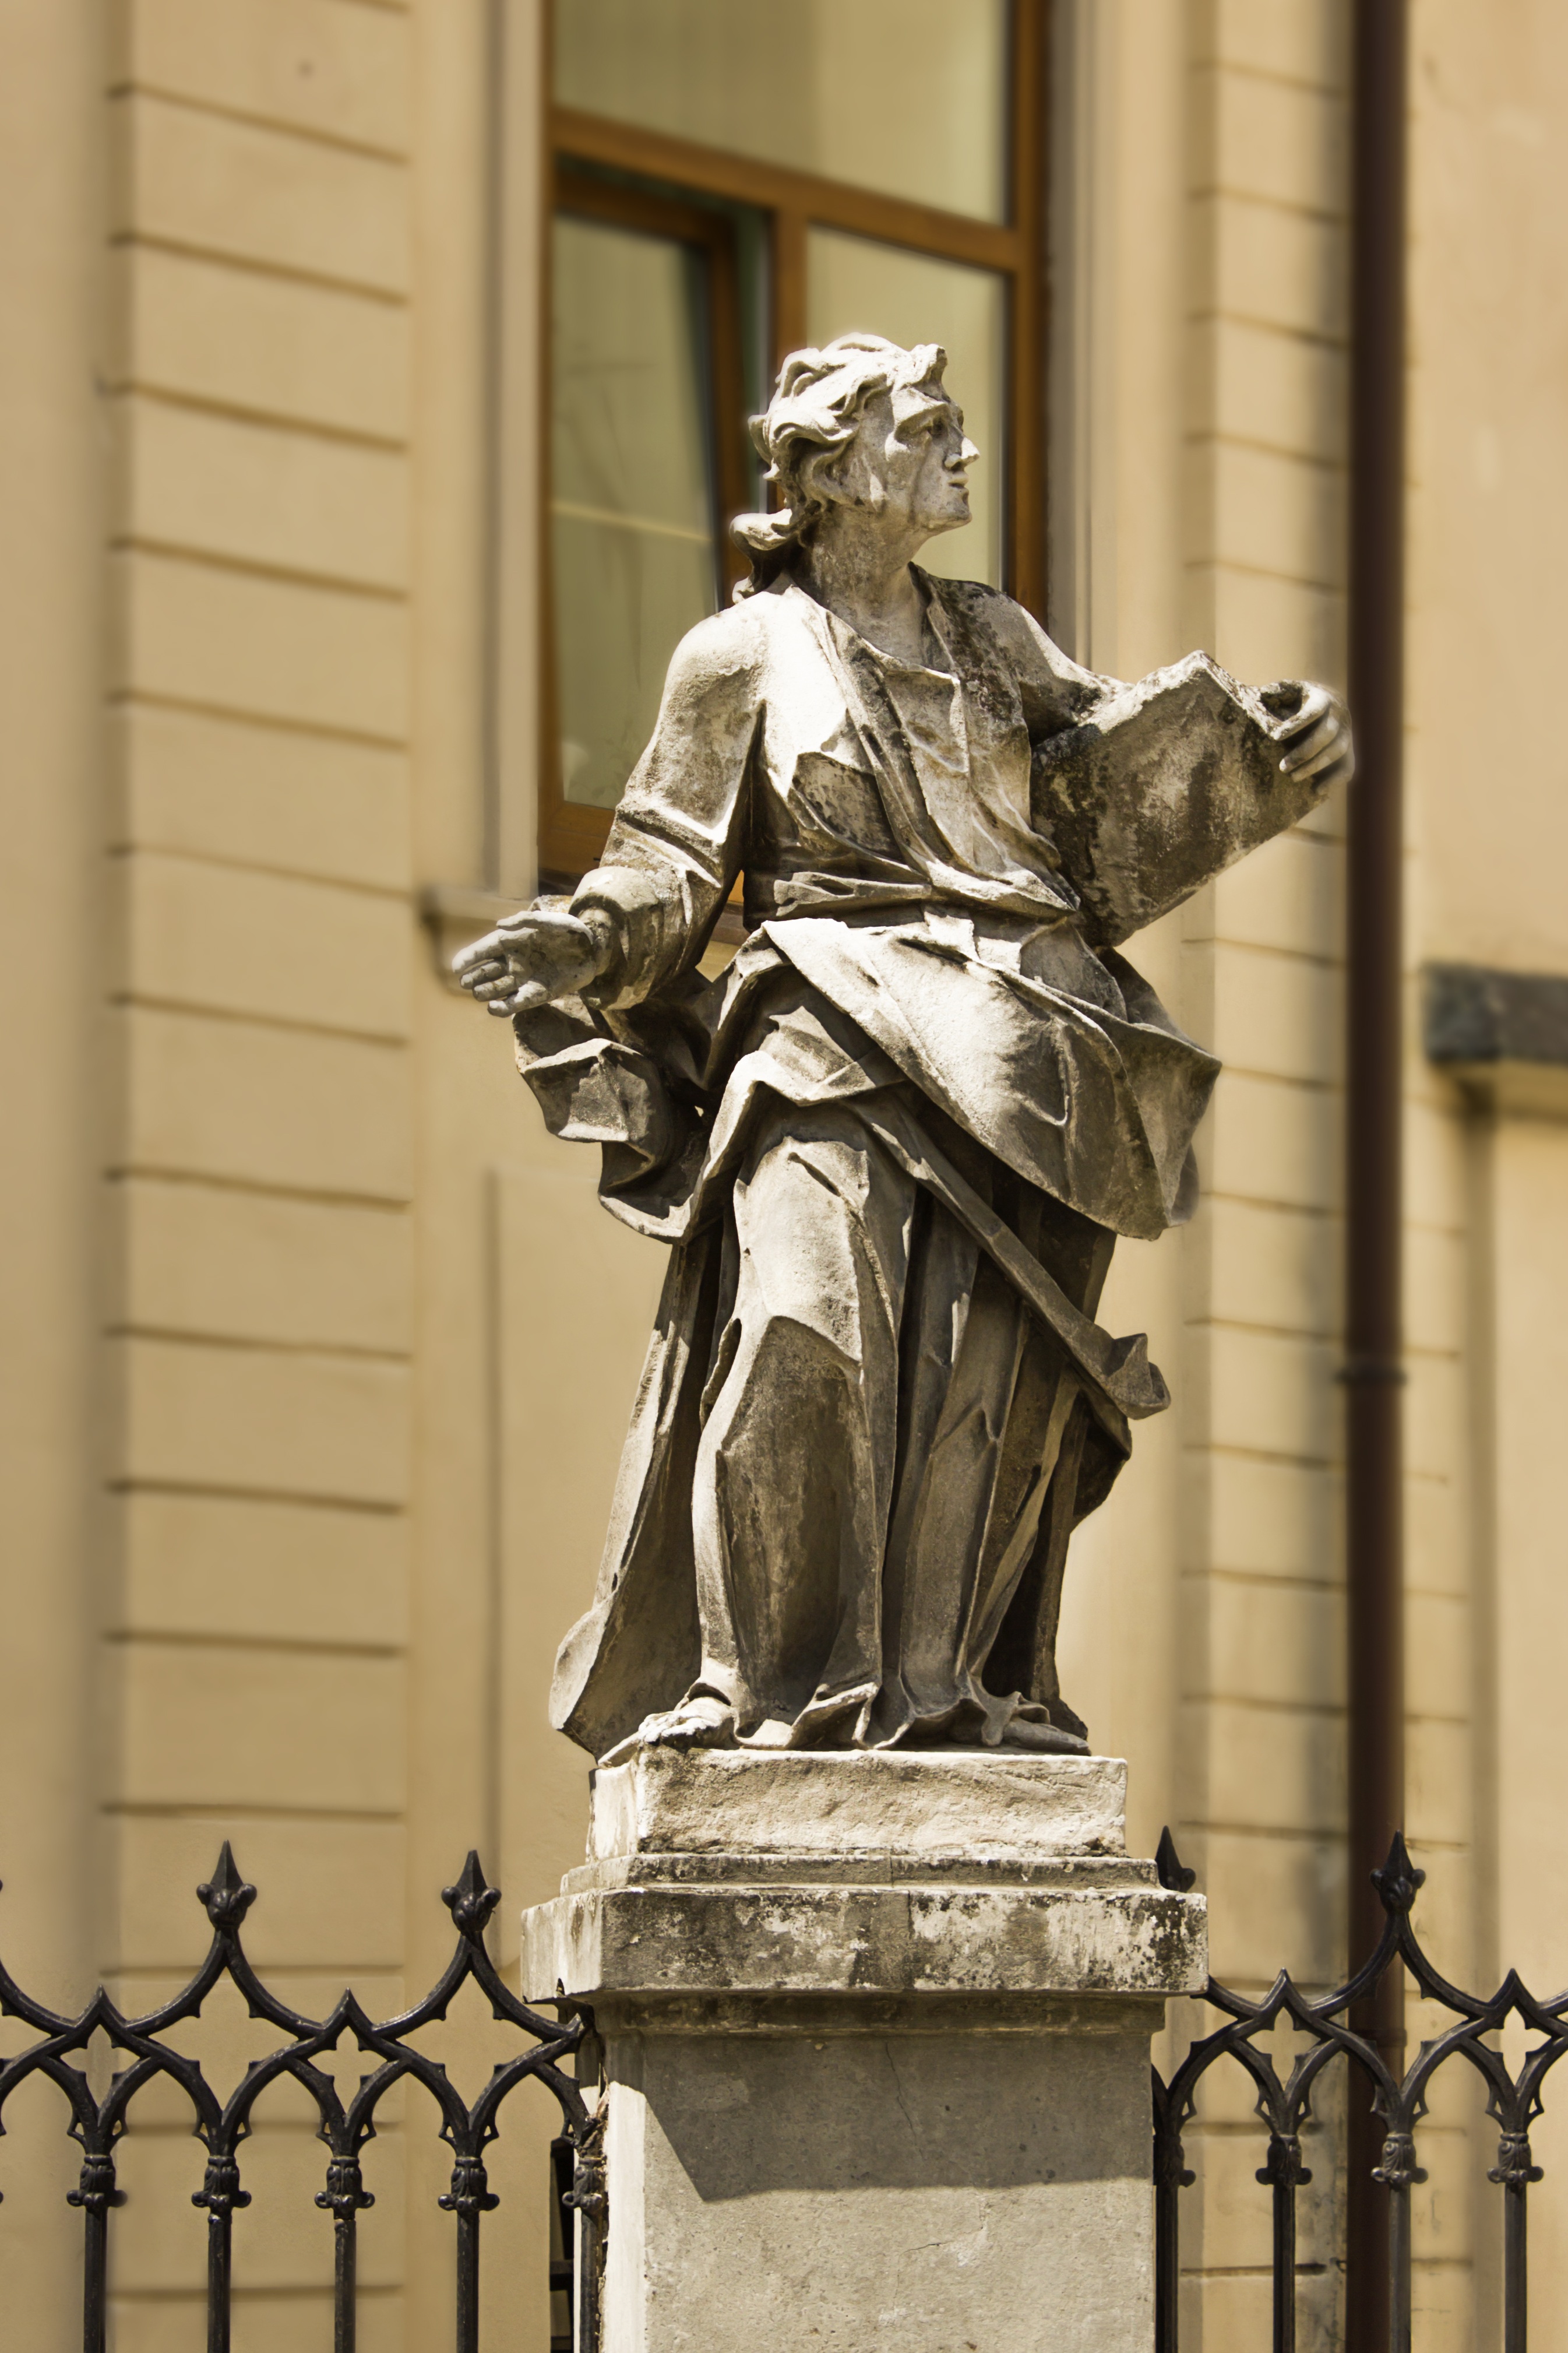
stone, monument, statue, sculpture, memorial, art, history, lviv, religious monuments, ancient history